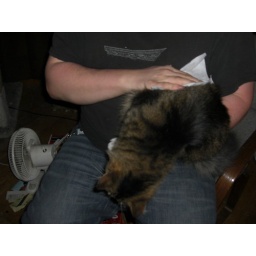
ohh the fluffy kitty should not be sleeping under the wood stove